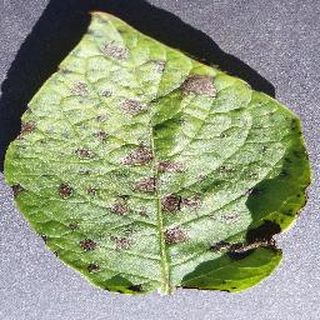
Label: potato_early_blight